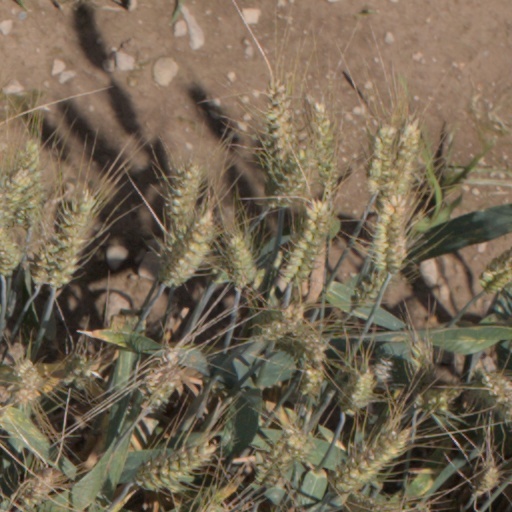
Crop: wheat